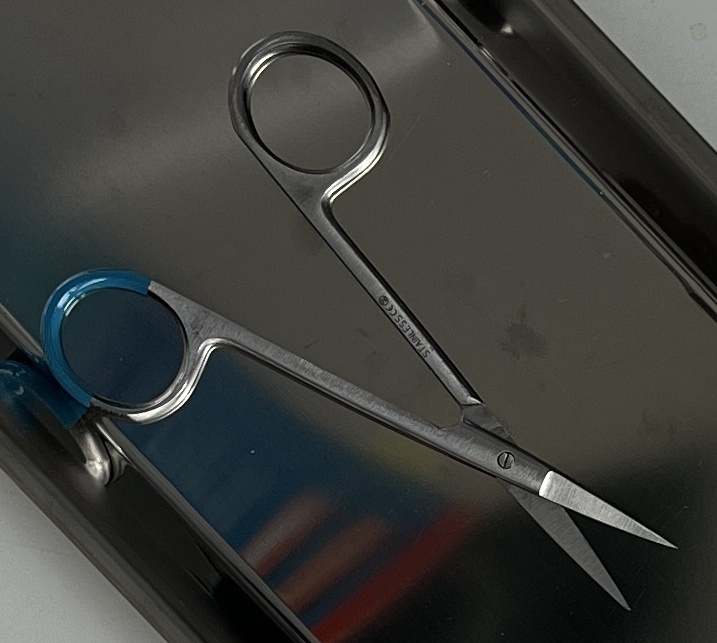
Hinged instrument state: open